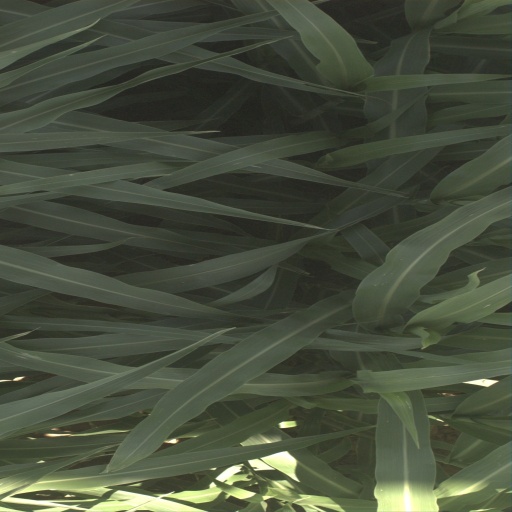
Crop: sorghum